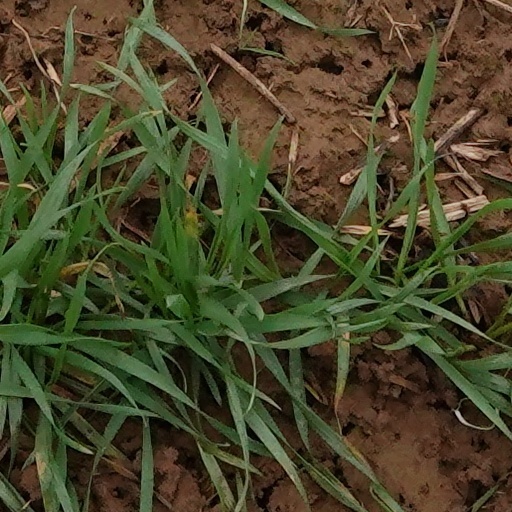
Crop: wheat